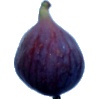
Label: Fig 1